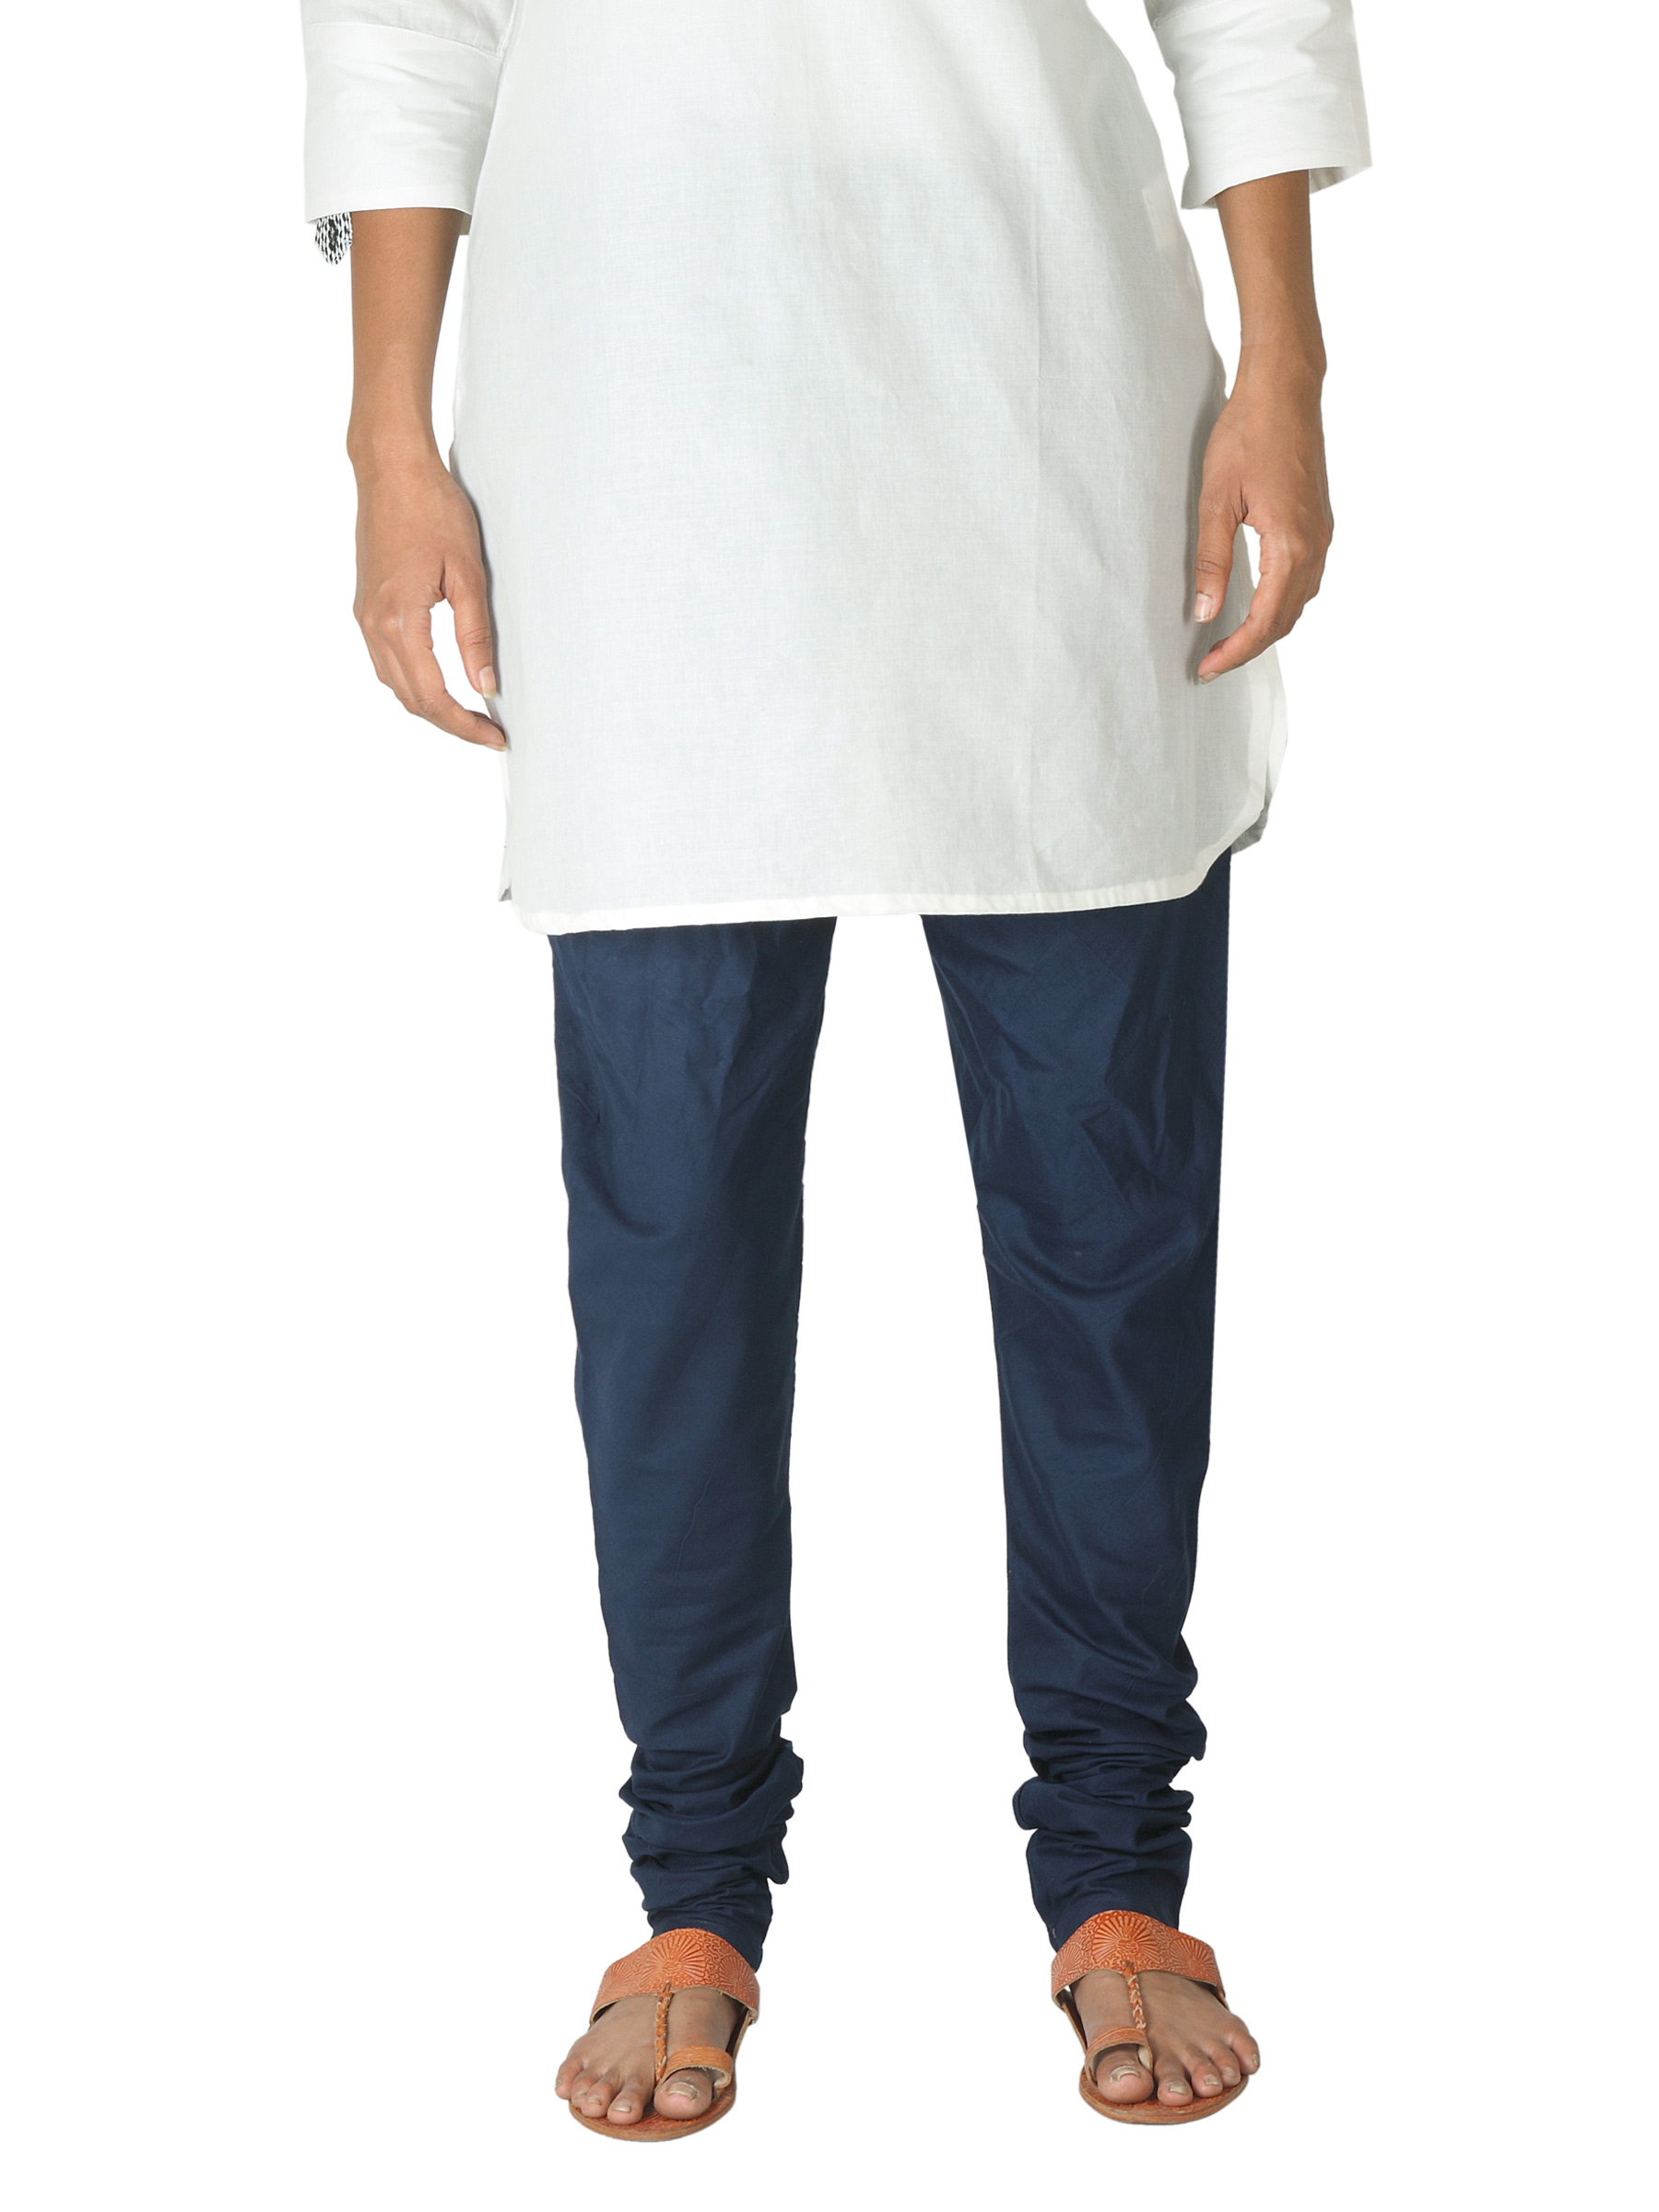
Fabindia Women Navy Blue Mangalgiri Churidar
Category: Apparel / Bottomwear / Churidar
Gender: Women
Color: Navy Blue
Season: Summer 2012
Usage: Ethnic